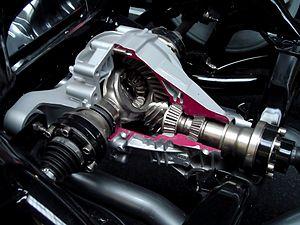
Un différentiel est un système mécanique qui a pour fonction de distribuer une vitesse de rotation par répartition de l'effort cinétique, de façon adaptative, immédiate et automatique, aux besoins d'un ensemble mécanique.
Les engrenages hypoïdes sont à mi-chemin entre les vis sans fin et les engrenages coniques. Ils font partie des engrenages gauches car les axes des deux roues ne sont ni concourants ni parallèles.